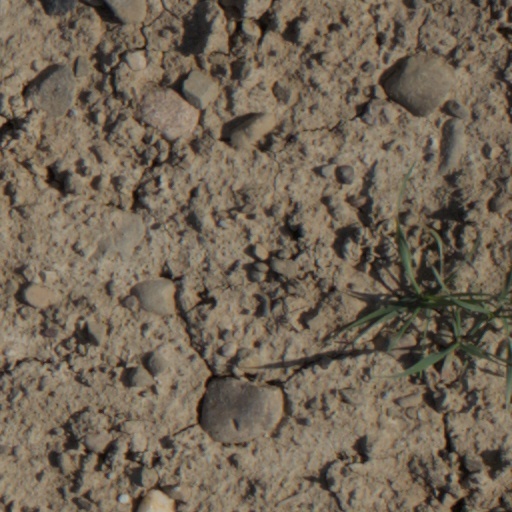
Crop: wheat